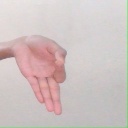
अक्षर: ज्ञ